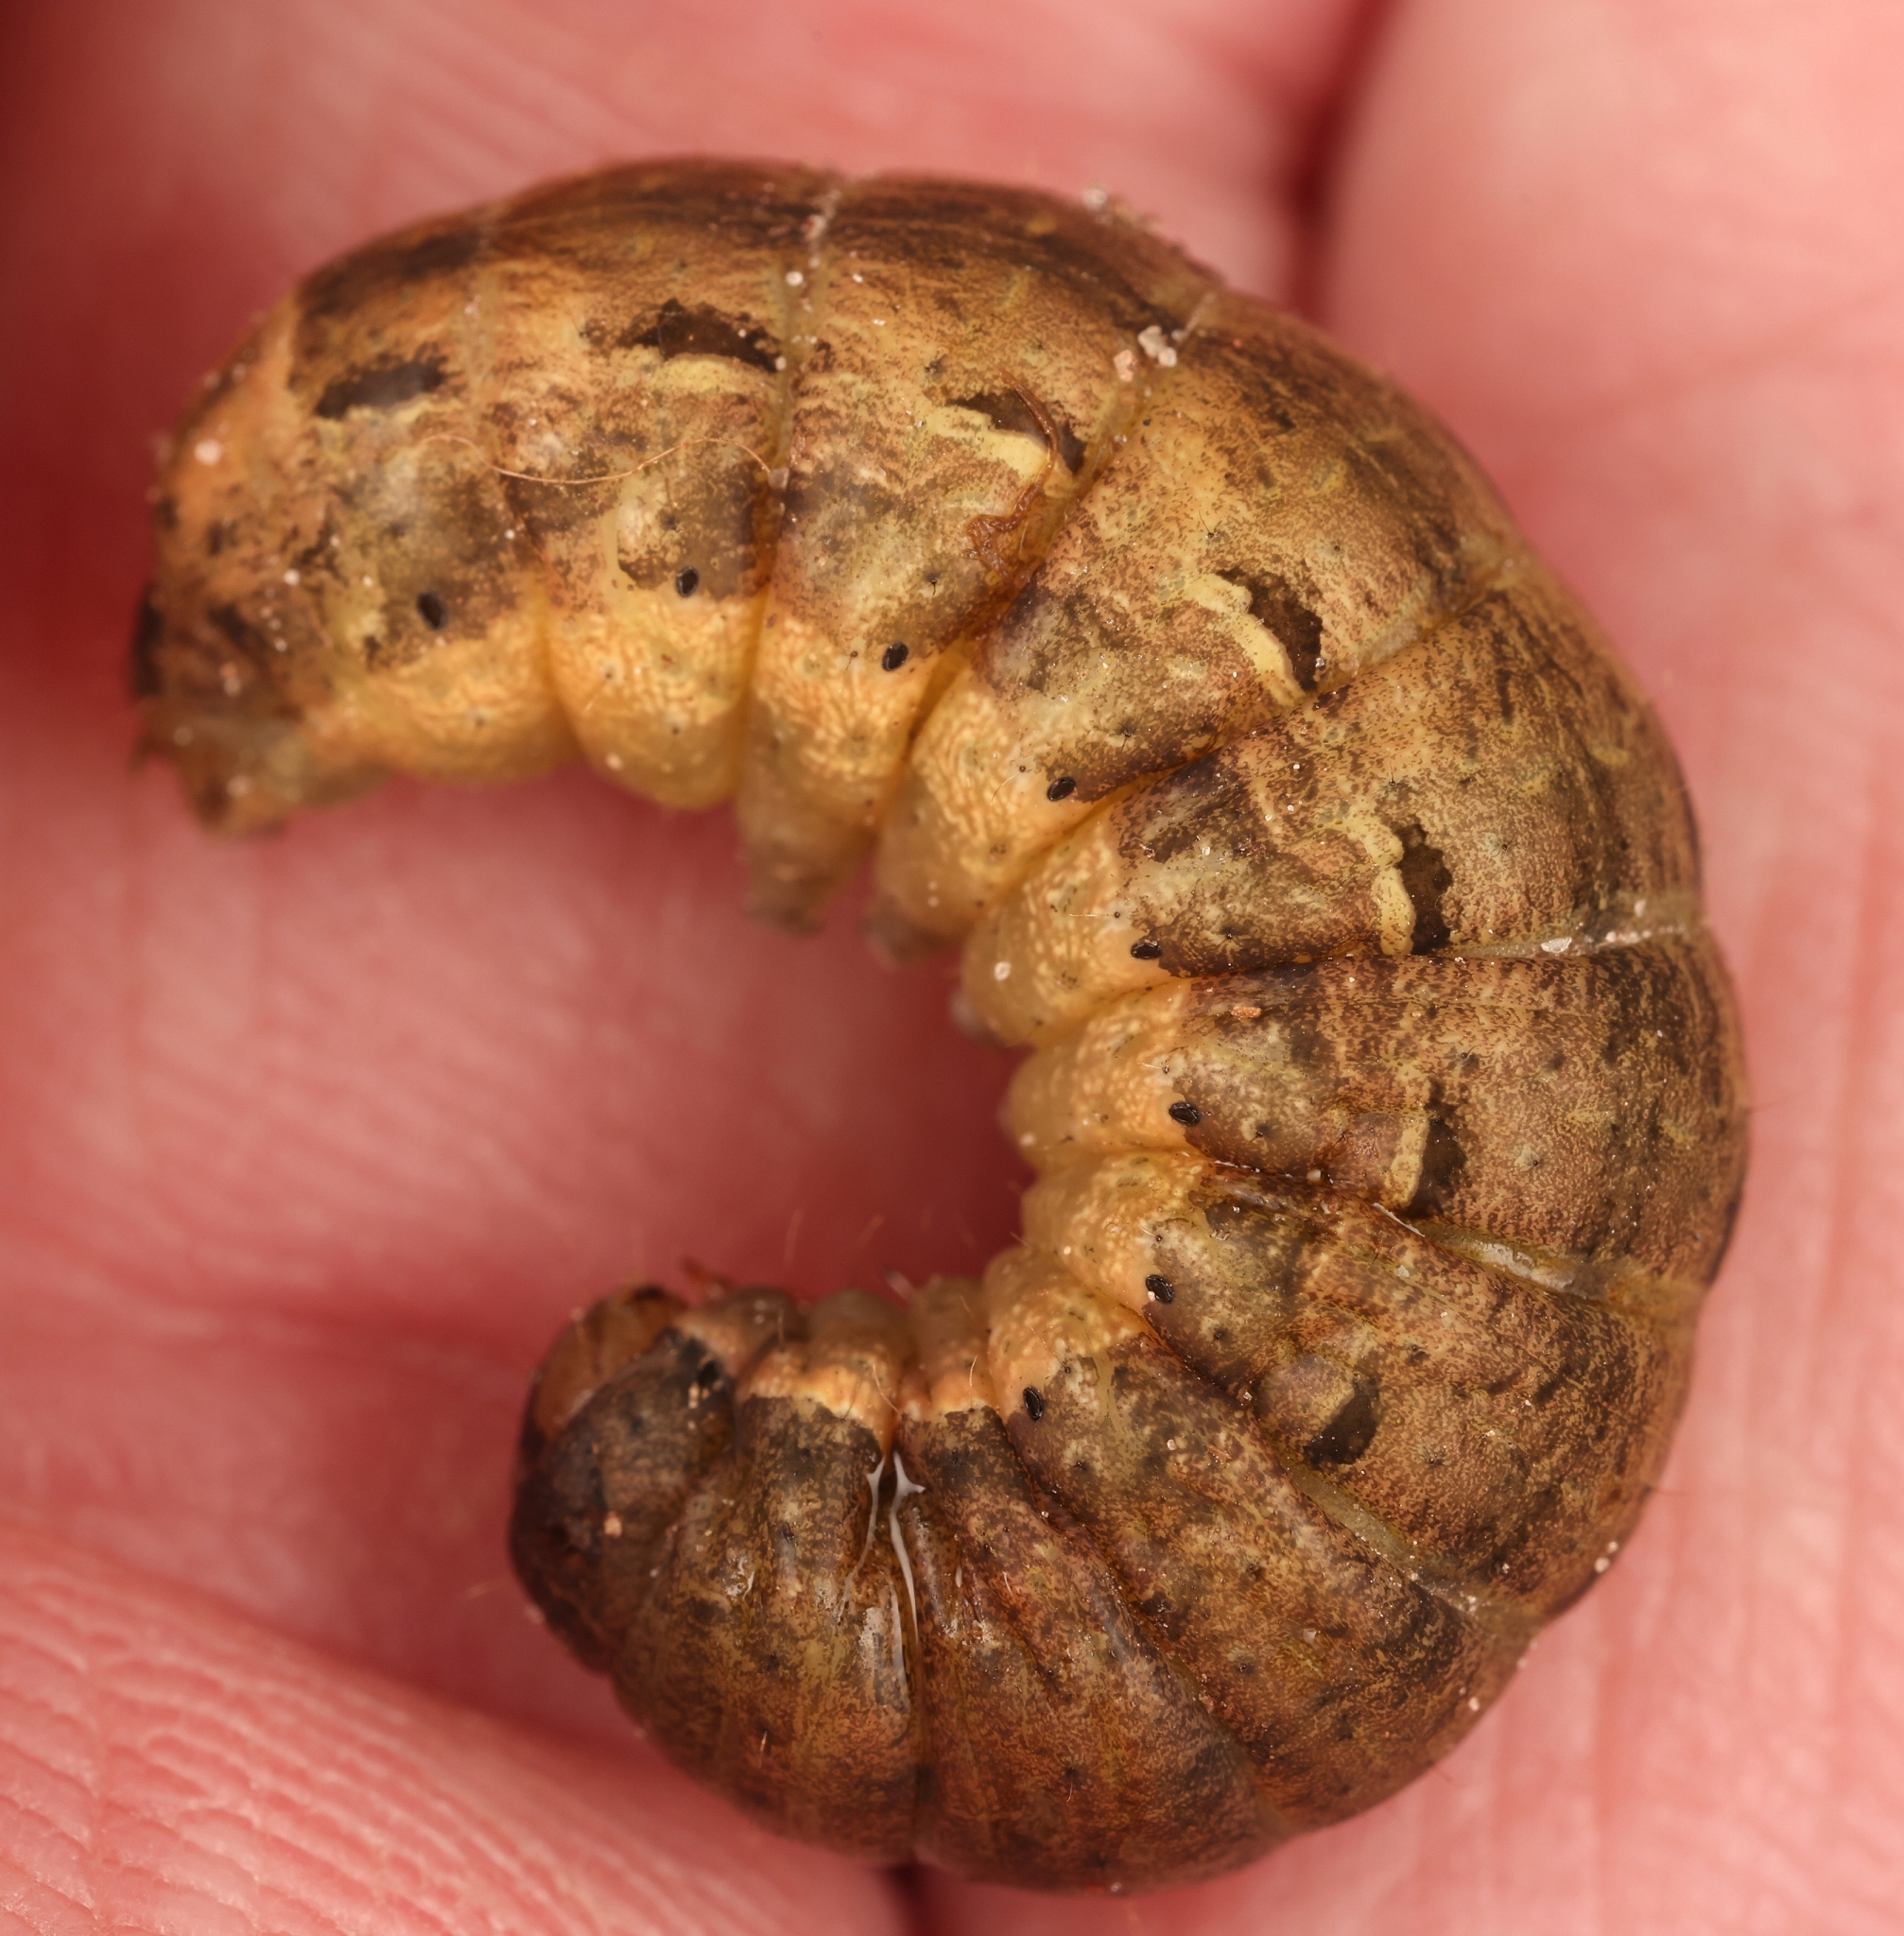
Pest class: cutworms